Carthagena Lock

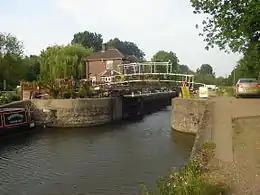
Below the lock

Carthagena Lock (No7) is a lock on the River Lee Navigation at Broxbourne, Hertfordshire, England.